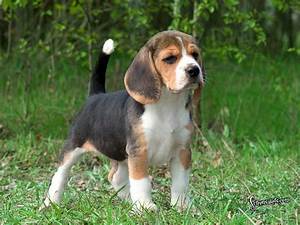
Label: dog